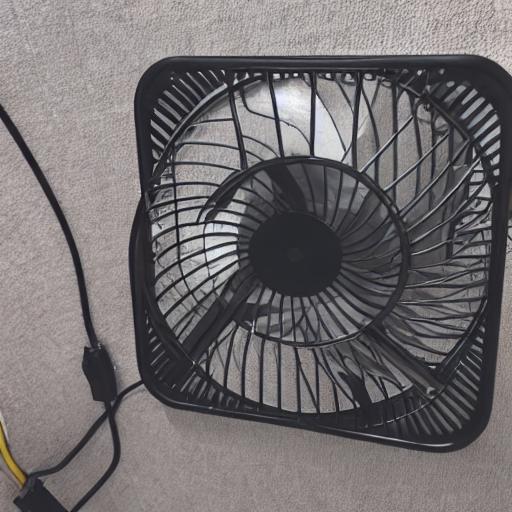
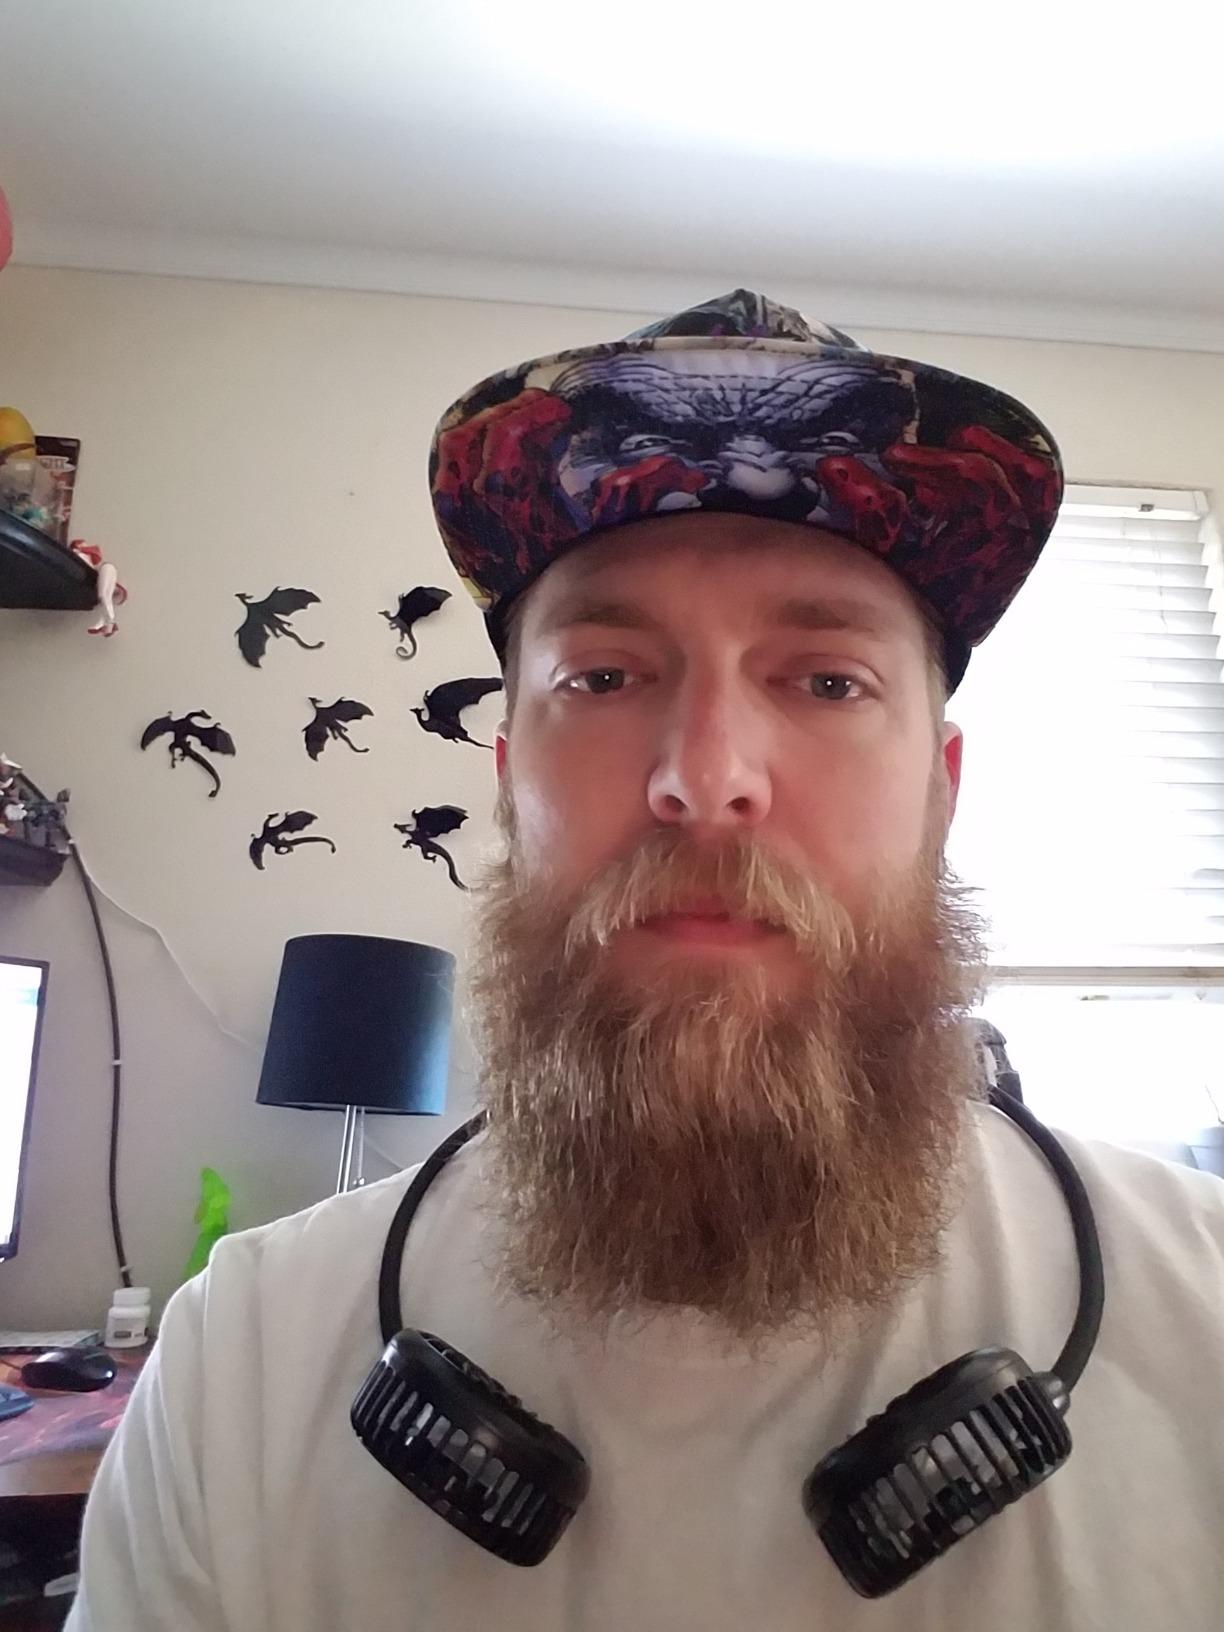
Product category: fan
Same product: no